Integrated mangrove-shrimp aquaculture

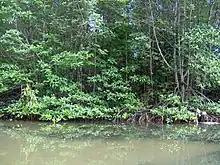
Mangrove forest in the Can Gio Biosphere Reserve in Vietnam.

It is believed that silvofishery has its origins in Myanmar in the 1950s. The government developed a system that required farmers to plant trees in exchange for using land, which in turn allowed for reforestation at low operational costs. Indonesia and Vietnam are known to have used silvofishery since 1978 and this farming system has also been introduced in other Southeast Asian regions as well as in countries of South Asia and South America.